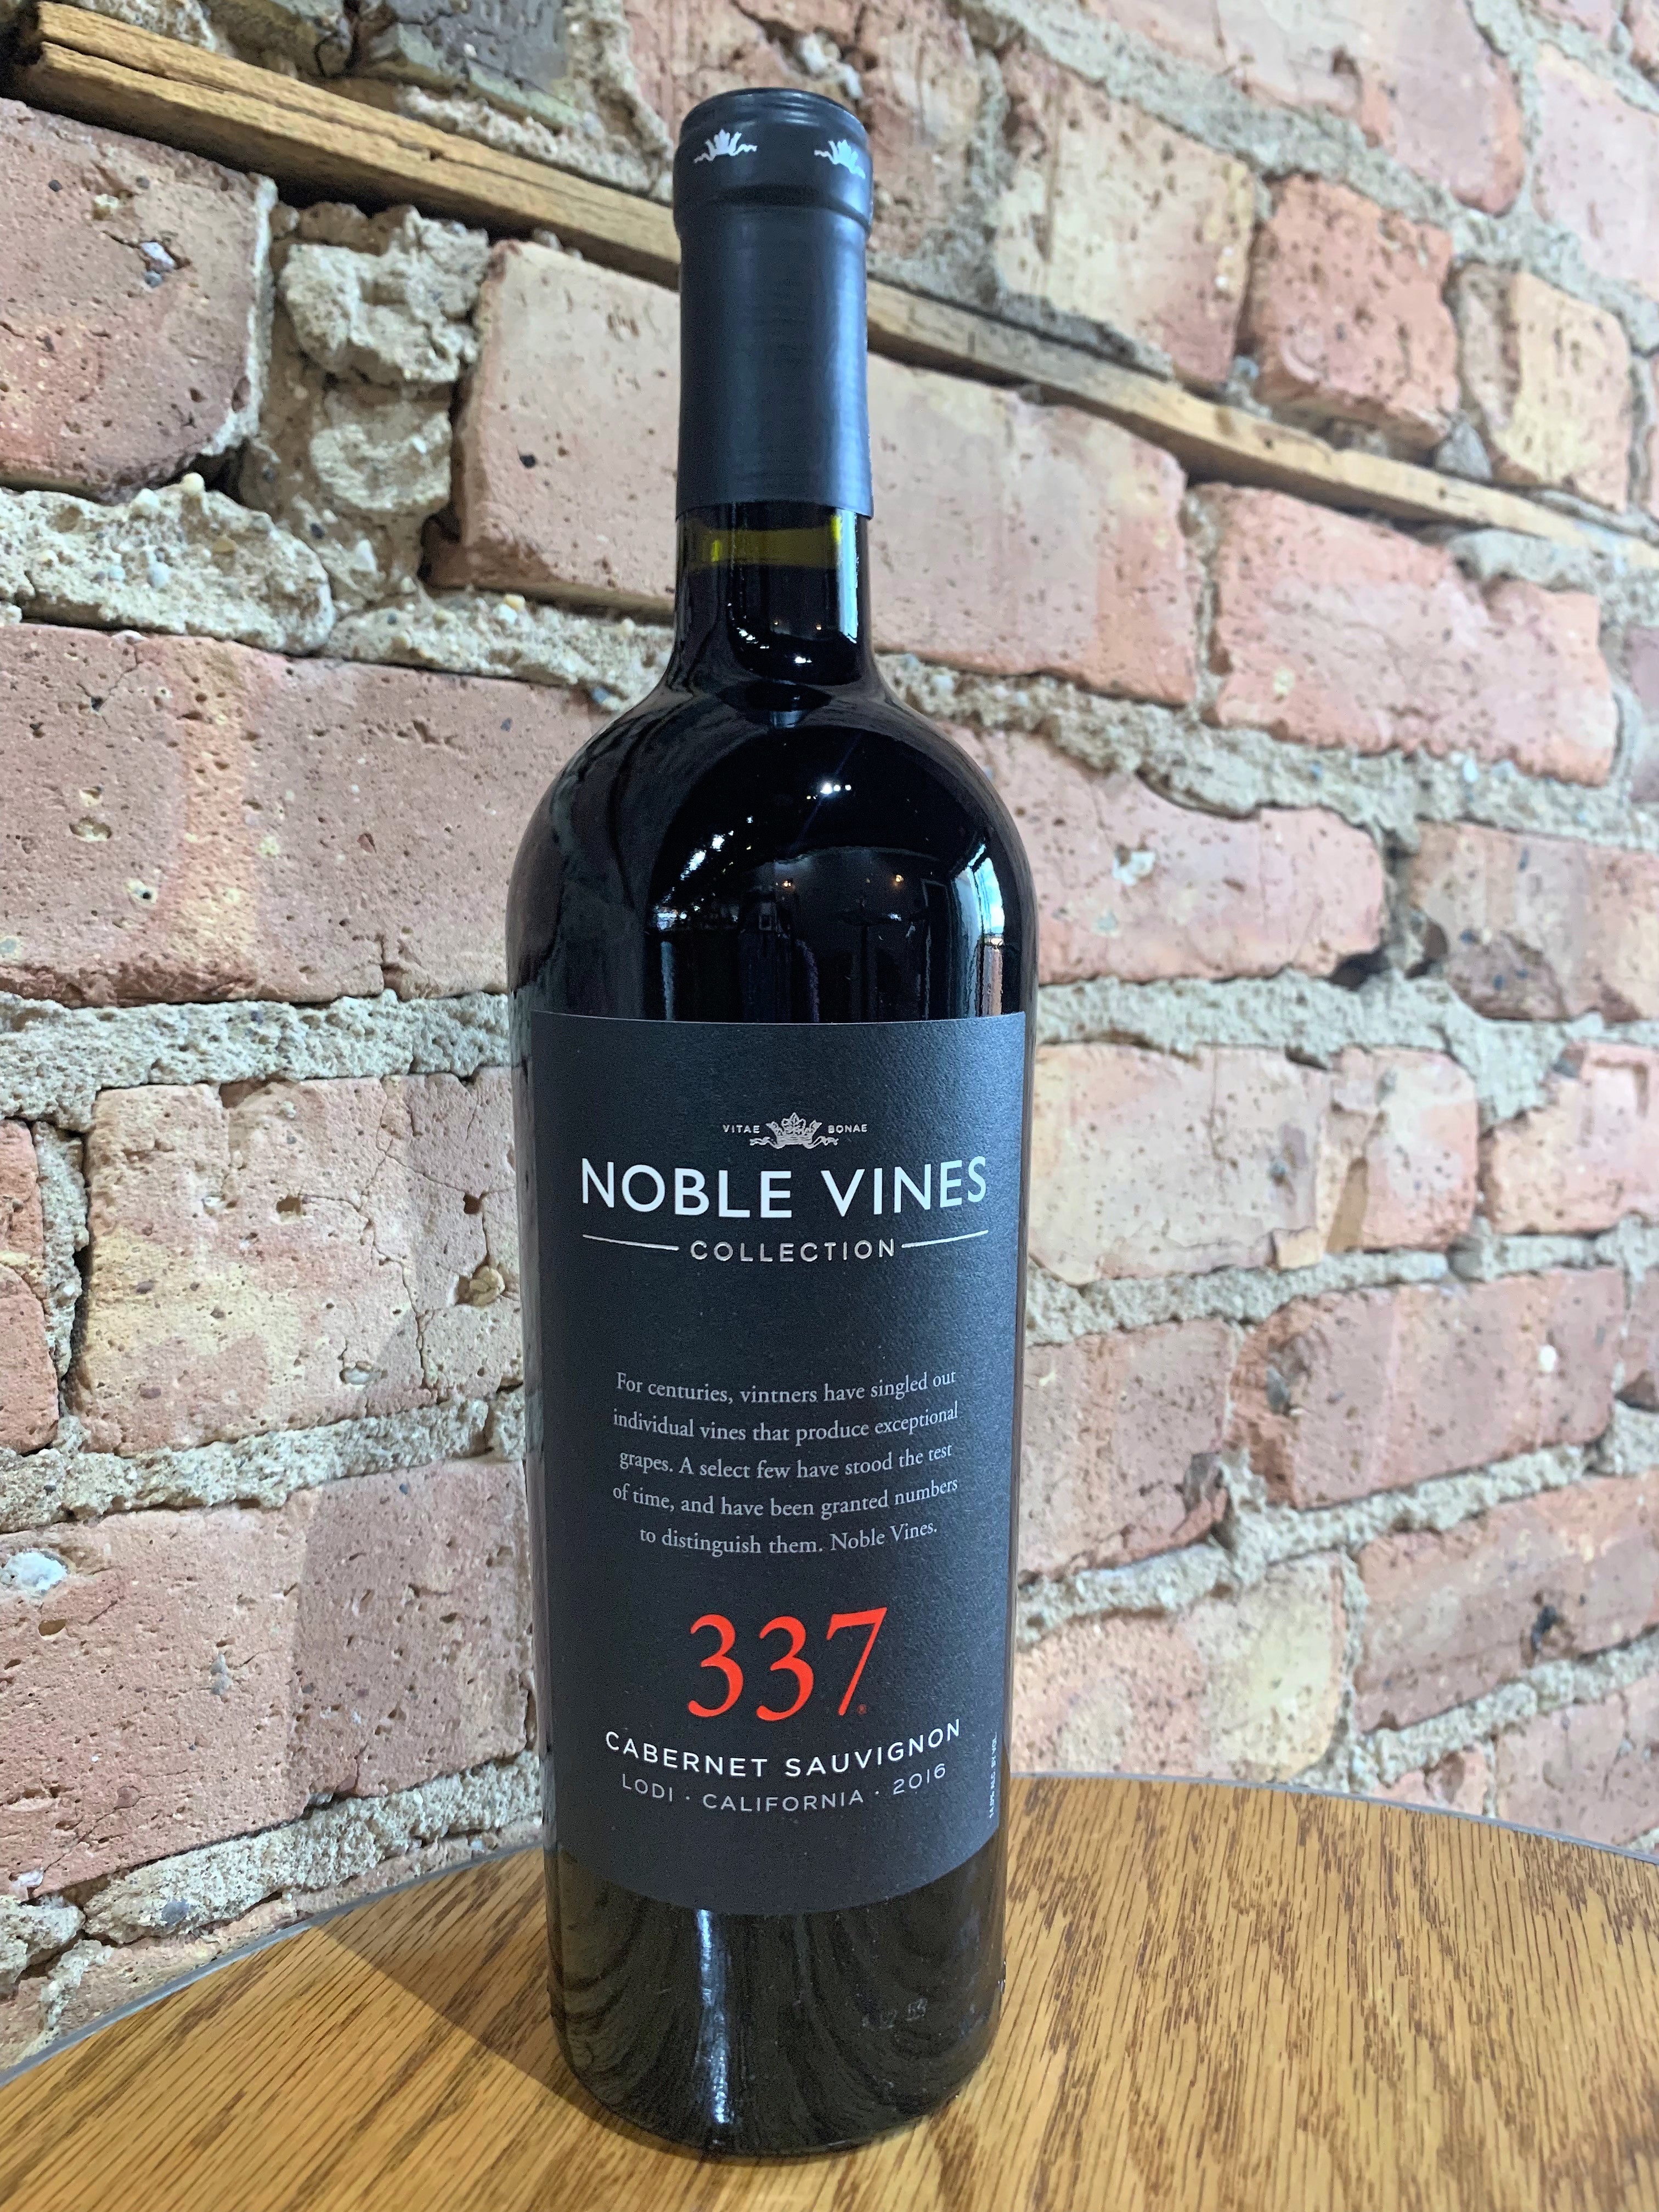
drink, bottle, liqueur, wine bottle, alcoholic beverage, wine, glass bottle, distilled beverage, red wine, alcohol, port wine, dessert wine, mulled wine, label, sherry